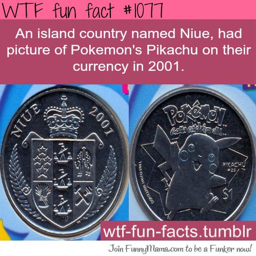
* notice it was a commemorative coin produced .